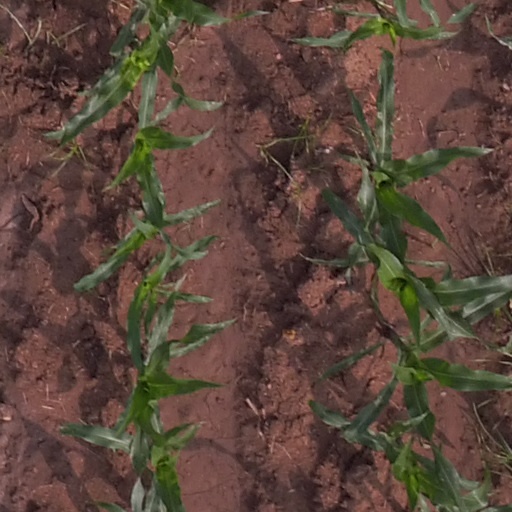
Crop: maize; corn